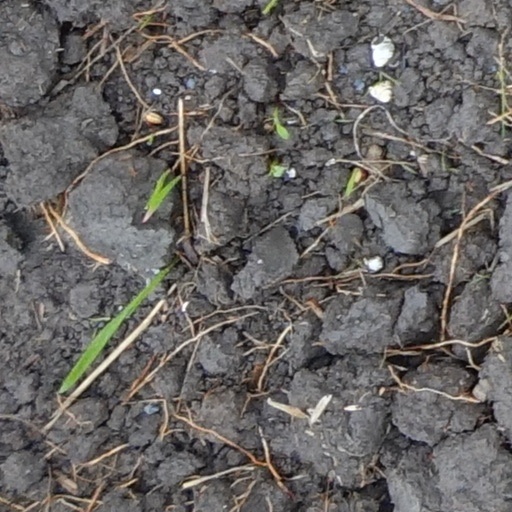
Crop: wheat